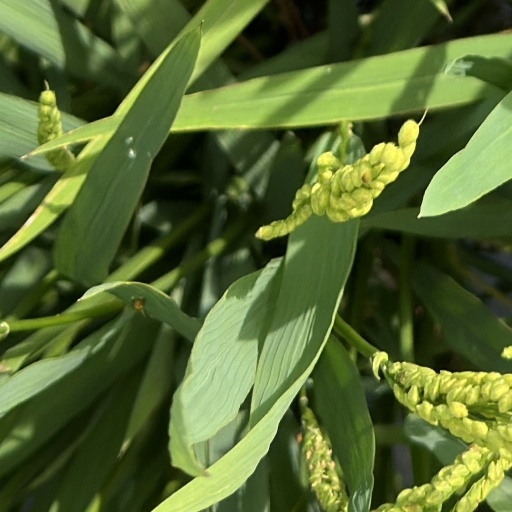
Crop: rice